Gamma ray

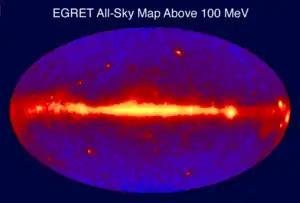
Image of entire sky in 100 MeV or greater gamma rays as seen by the EGRET instrument aboard the CGRO spacecraft. Bright spots within the galactic plane are pulsars while those above and below the plane are thought to be quasars.

The gamma ray sky (see illustration at right) is dominated by the more common and longer-term production of gamma rays that emanate from pulsars within the Milky Way. Sources from the rest of the sky are mostly quasars. Pulsars are thought to be neutron stars with magnetic fields that produce focused beams of radiation, and are far less energetic, more common, and much nearer sources (typically seen only in our own galaxy) than are quasars or the rarer gamma-ray burst sources of gamma rays. Pulsars have relatively long-lived magnetic fields that produce focused beams of relativistic speed charged particles, which emit gamma rays (bremsstrahlung) when those strike gas or dust in their nearby medium, and are decelerated. This is a similar mechanism to the production of high-energy photons in megavoltage radiation therapy machines (see bremsstrahlung). Inverse Compton scattering, in which charged particles (usually electrons) impart energy to low-energy photons boosting them to higher energy photons. Such impacts of photons on relativistic charged particle beams is another possible mechanism of gamma ray production. Neutron stars with a very high magnetic field (magnetars), thought to produce astronomical soft gamma repeaters, are another relatively long-lived star-powered source of gamma radiation.